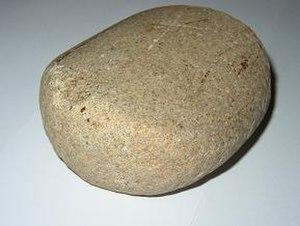
molette à grain (utilisée avec une meule dormante) - Aufferville